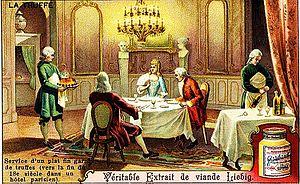
Service d'un plat fin garni de truffes vers la fin du XVIIIe siècle dans un hôtel parisien